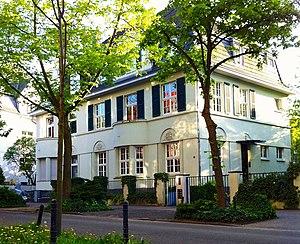
Hermann Eberhard Pflaume, né le 6 mars 1869 à Aschersleben, et mort le 11 décembre 1921 à Cologne, est un architecte allemand.